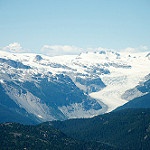
Label: glacier